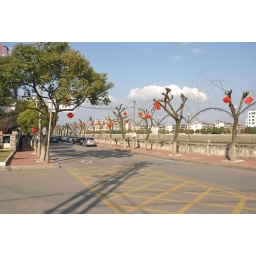
The road beside the river